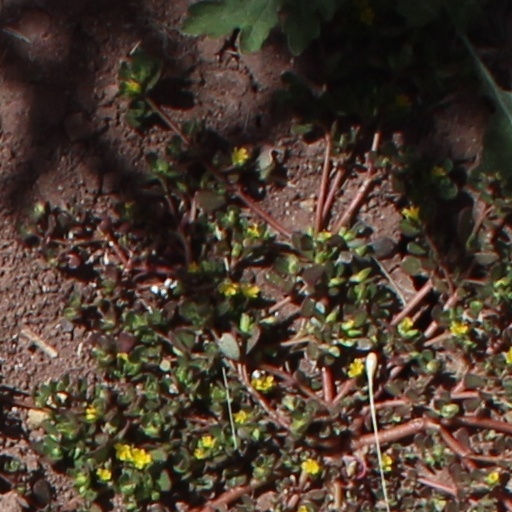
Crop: wheat